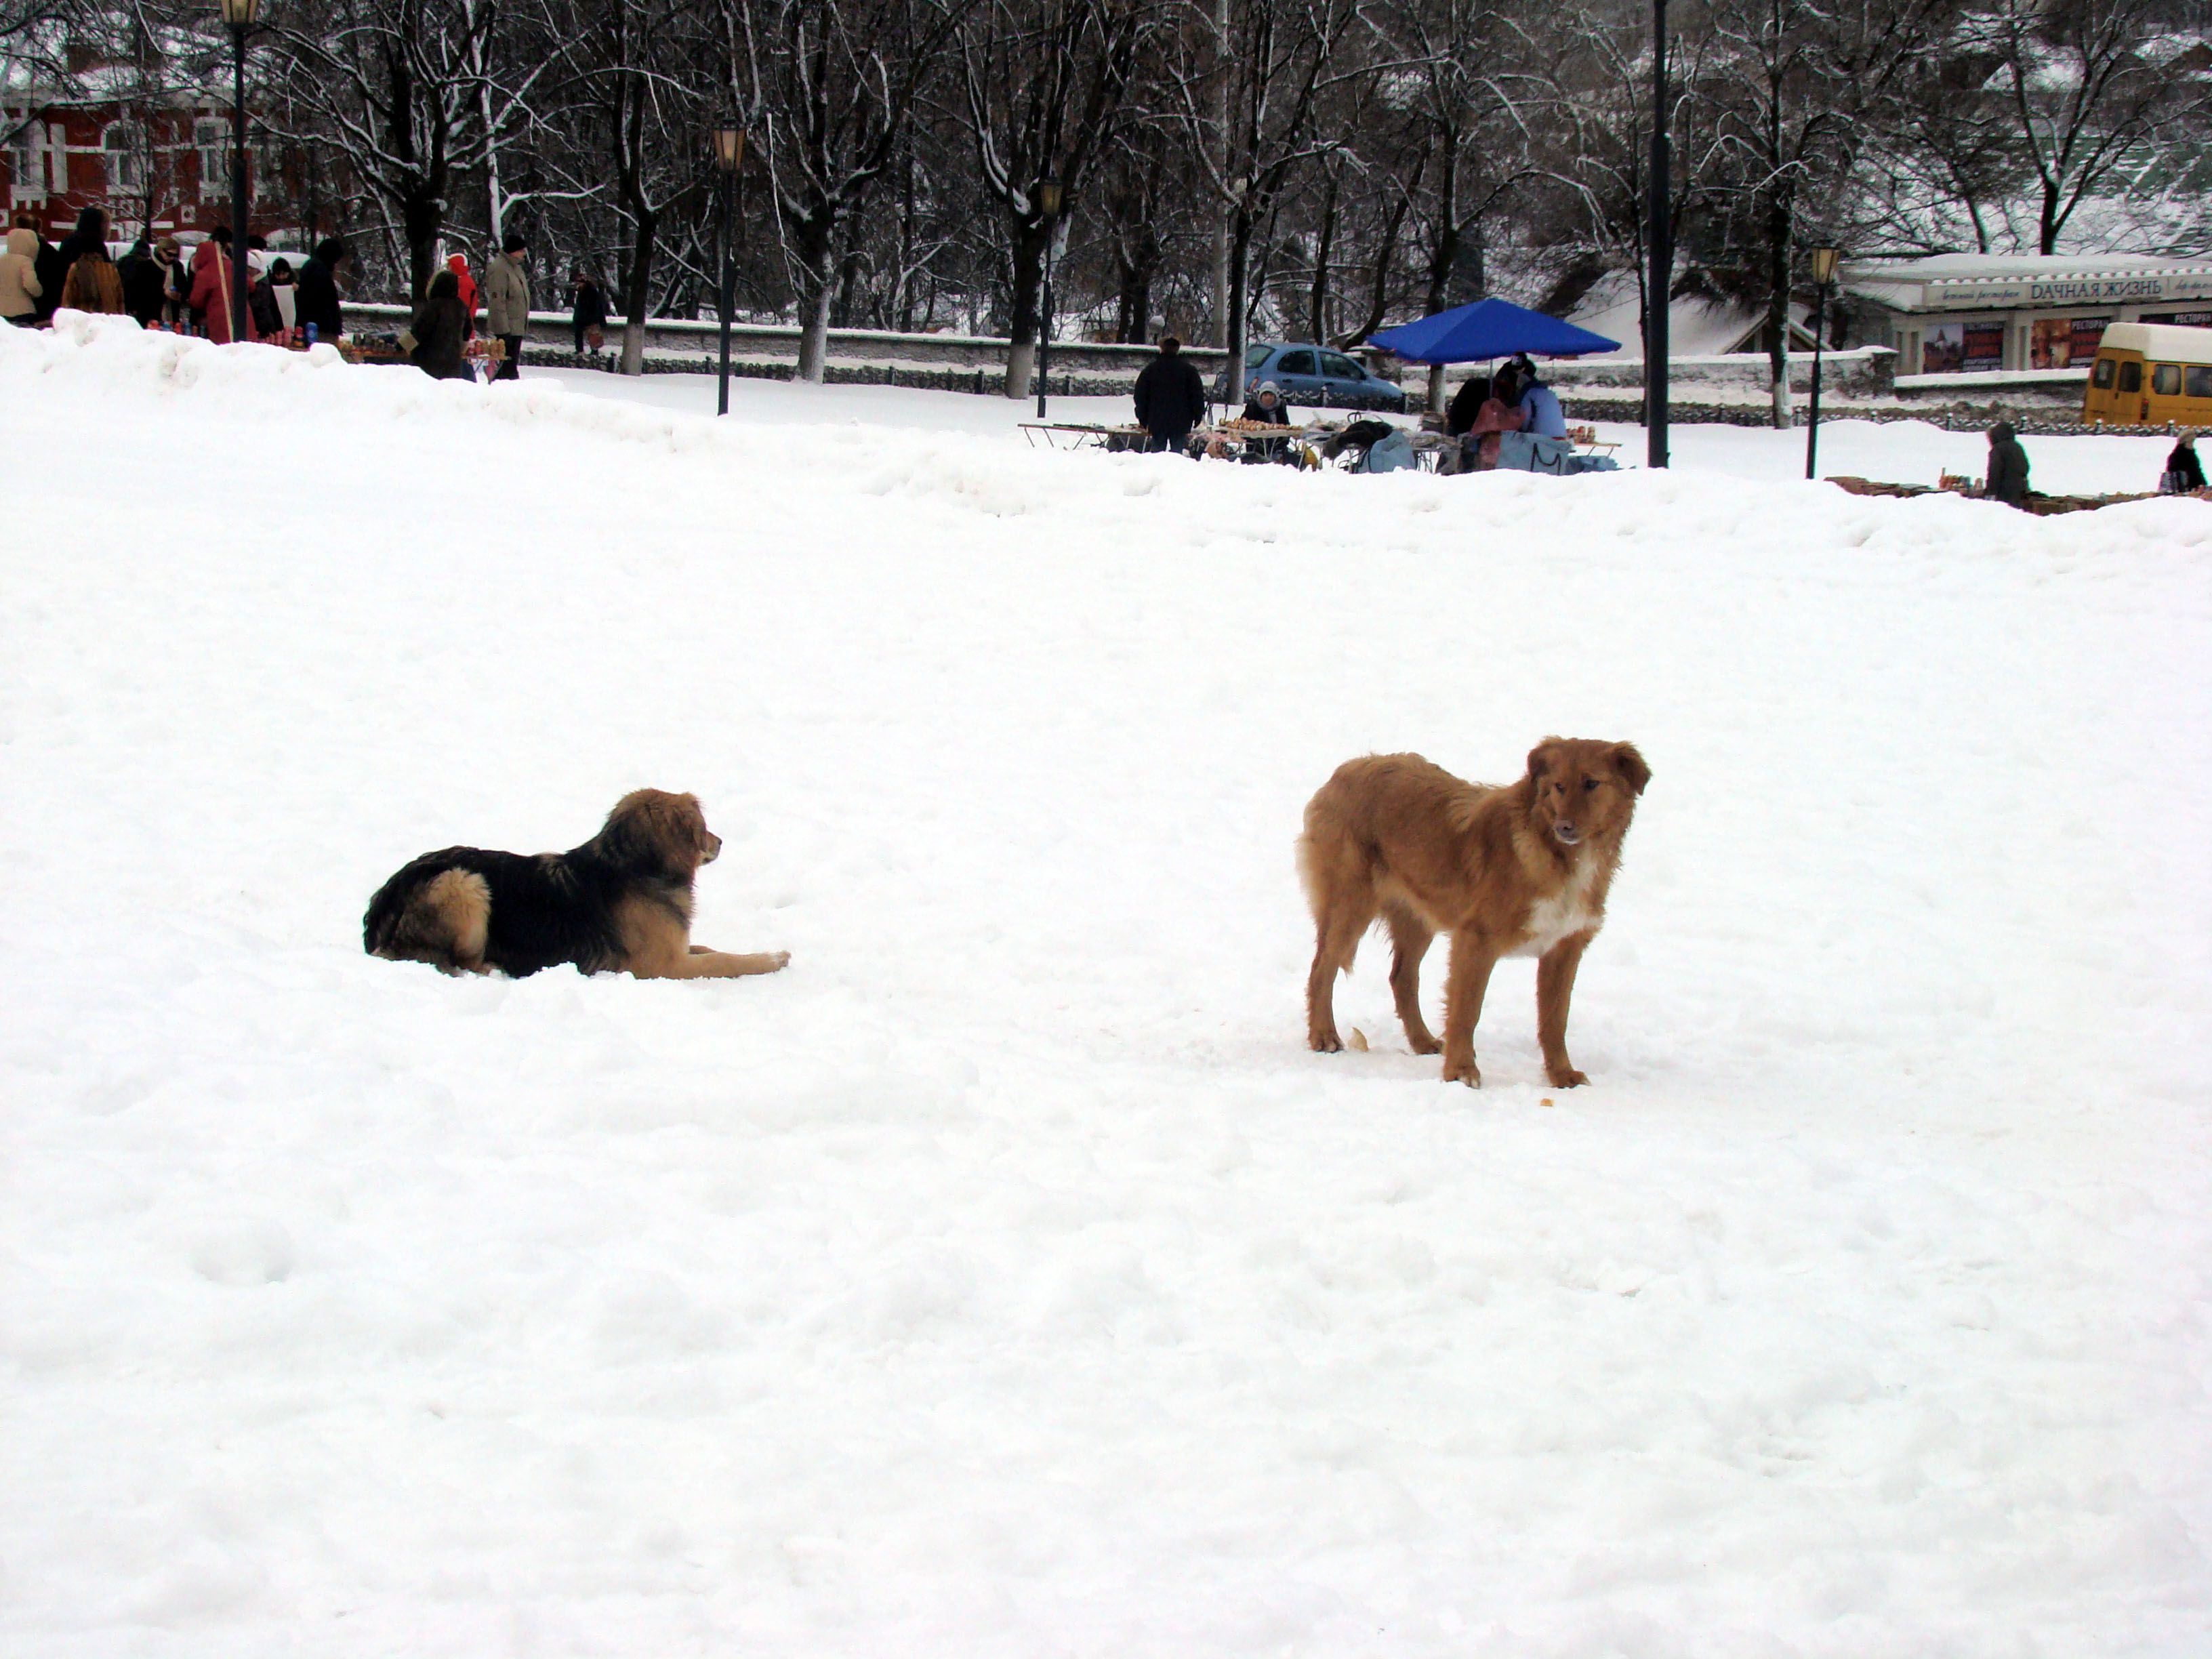
nature, snow, winter, dog, animal, weather, dogs, sony, dsc, h9, straydogs, streetdogs, dsch9, street dog, dog like mammal, dog breed group